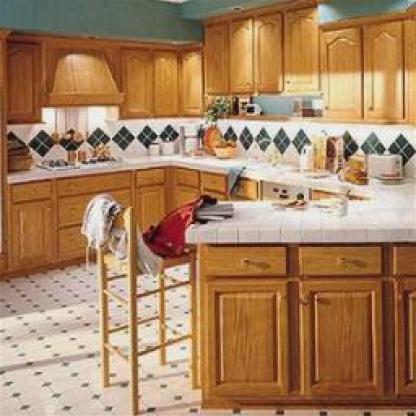
Scene: Indoor